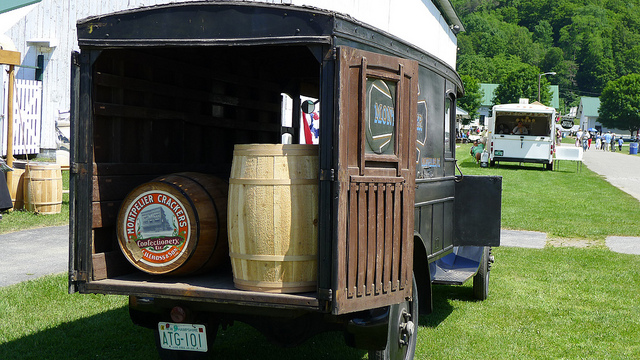
A truck carrying two wooden barrels on a grassy area.

a black steel truck with light brown wooden barrels parked on grass

Two barrels sitting in the back of a truck that is parked on the grass.

Old time truck carrying a barrel, on display on a lawn.

A truck with two large barrels sitting in it's rear.